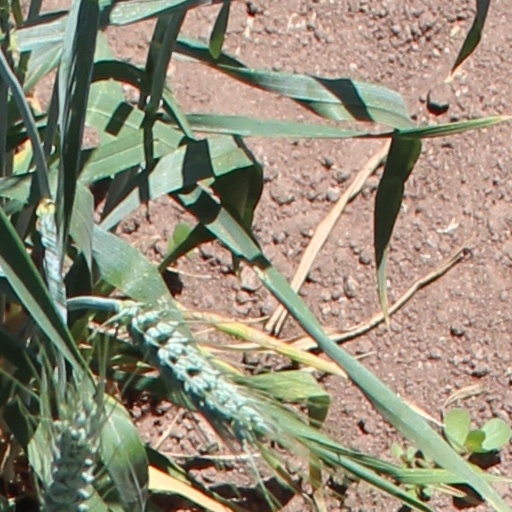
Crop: wheat